Lee Fang-jen

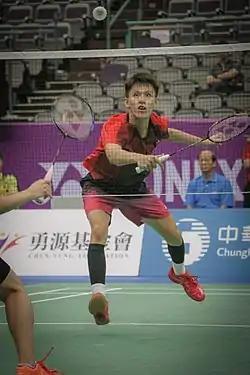

Lee Fang-jen (born 20 September 1997) is a Taiwanese badminton player. He plays men's doubles with his twin brother Lee Fang-chih.